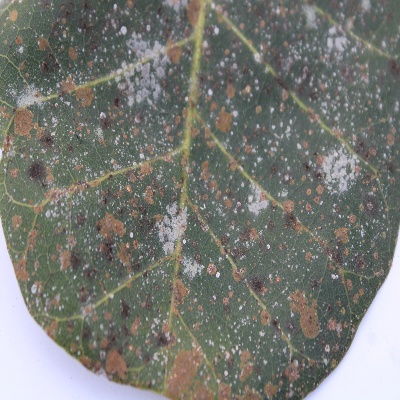
Crop: Cashew
Condition: red rust